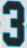
Number: 3